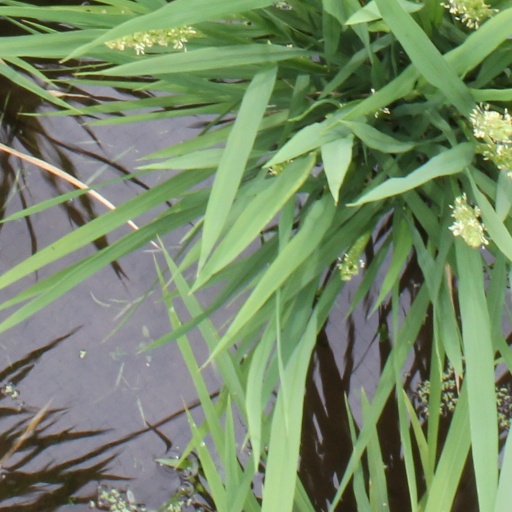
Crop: rice